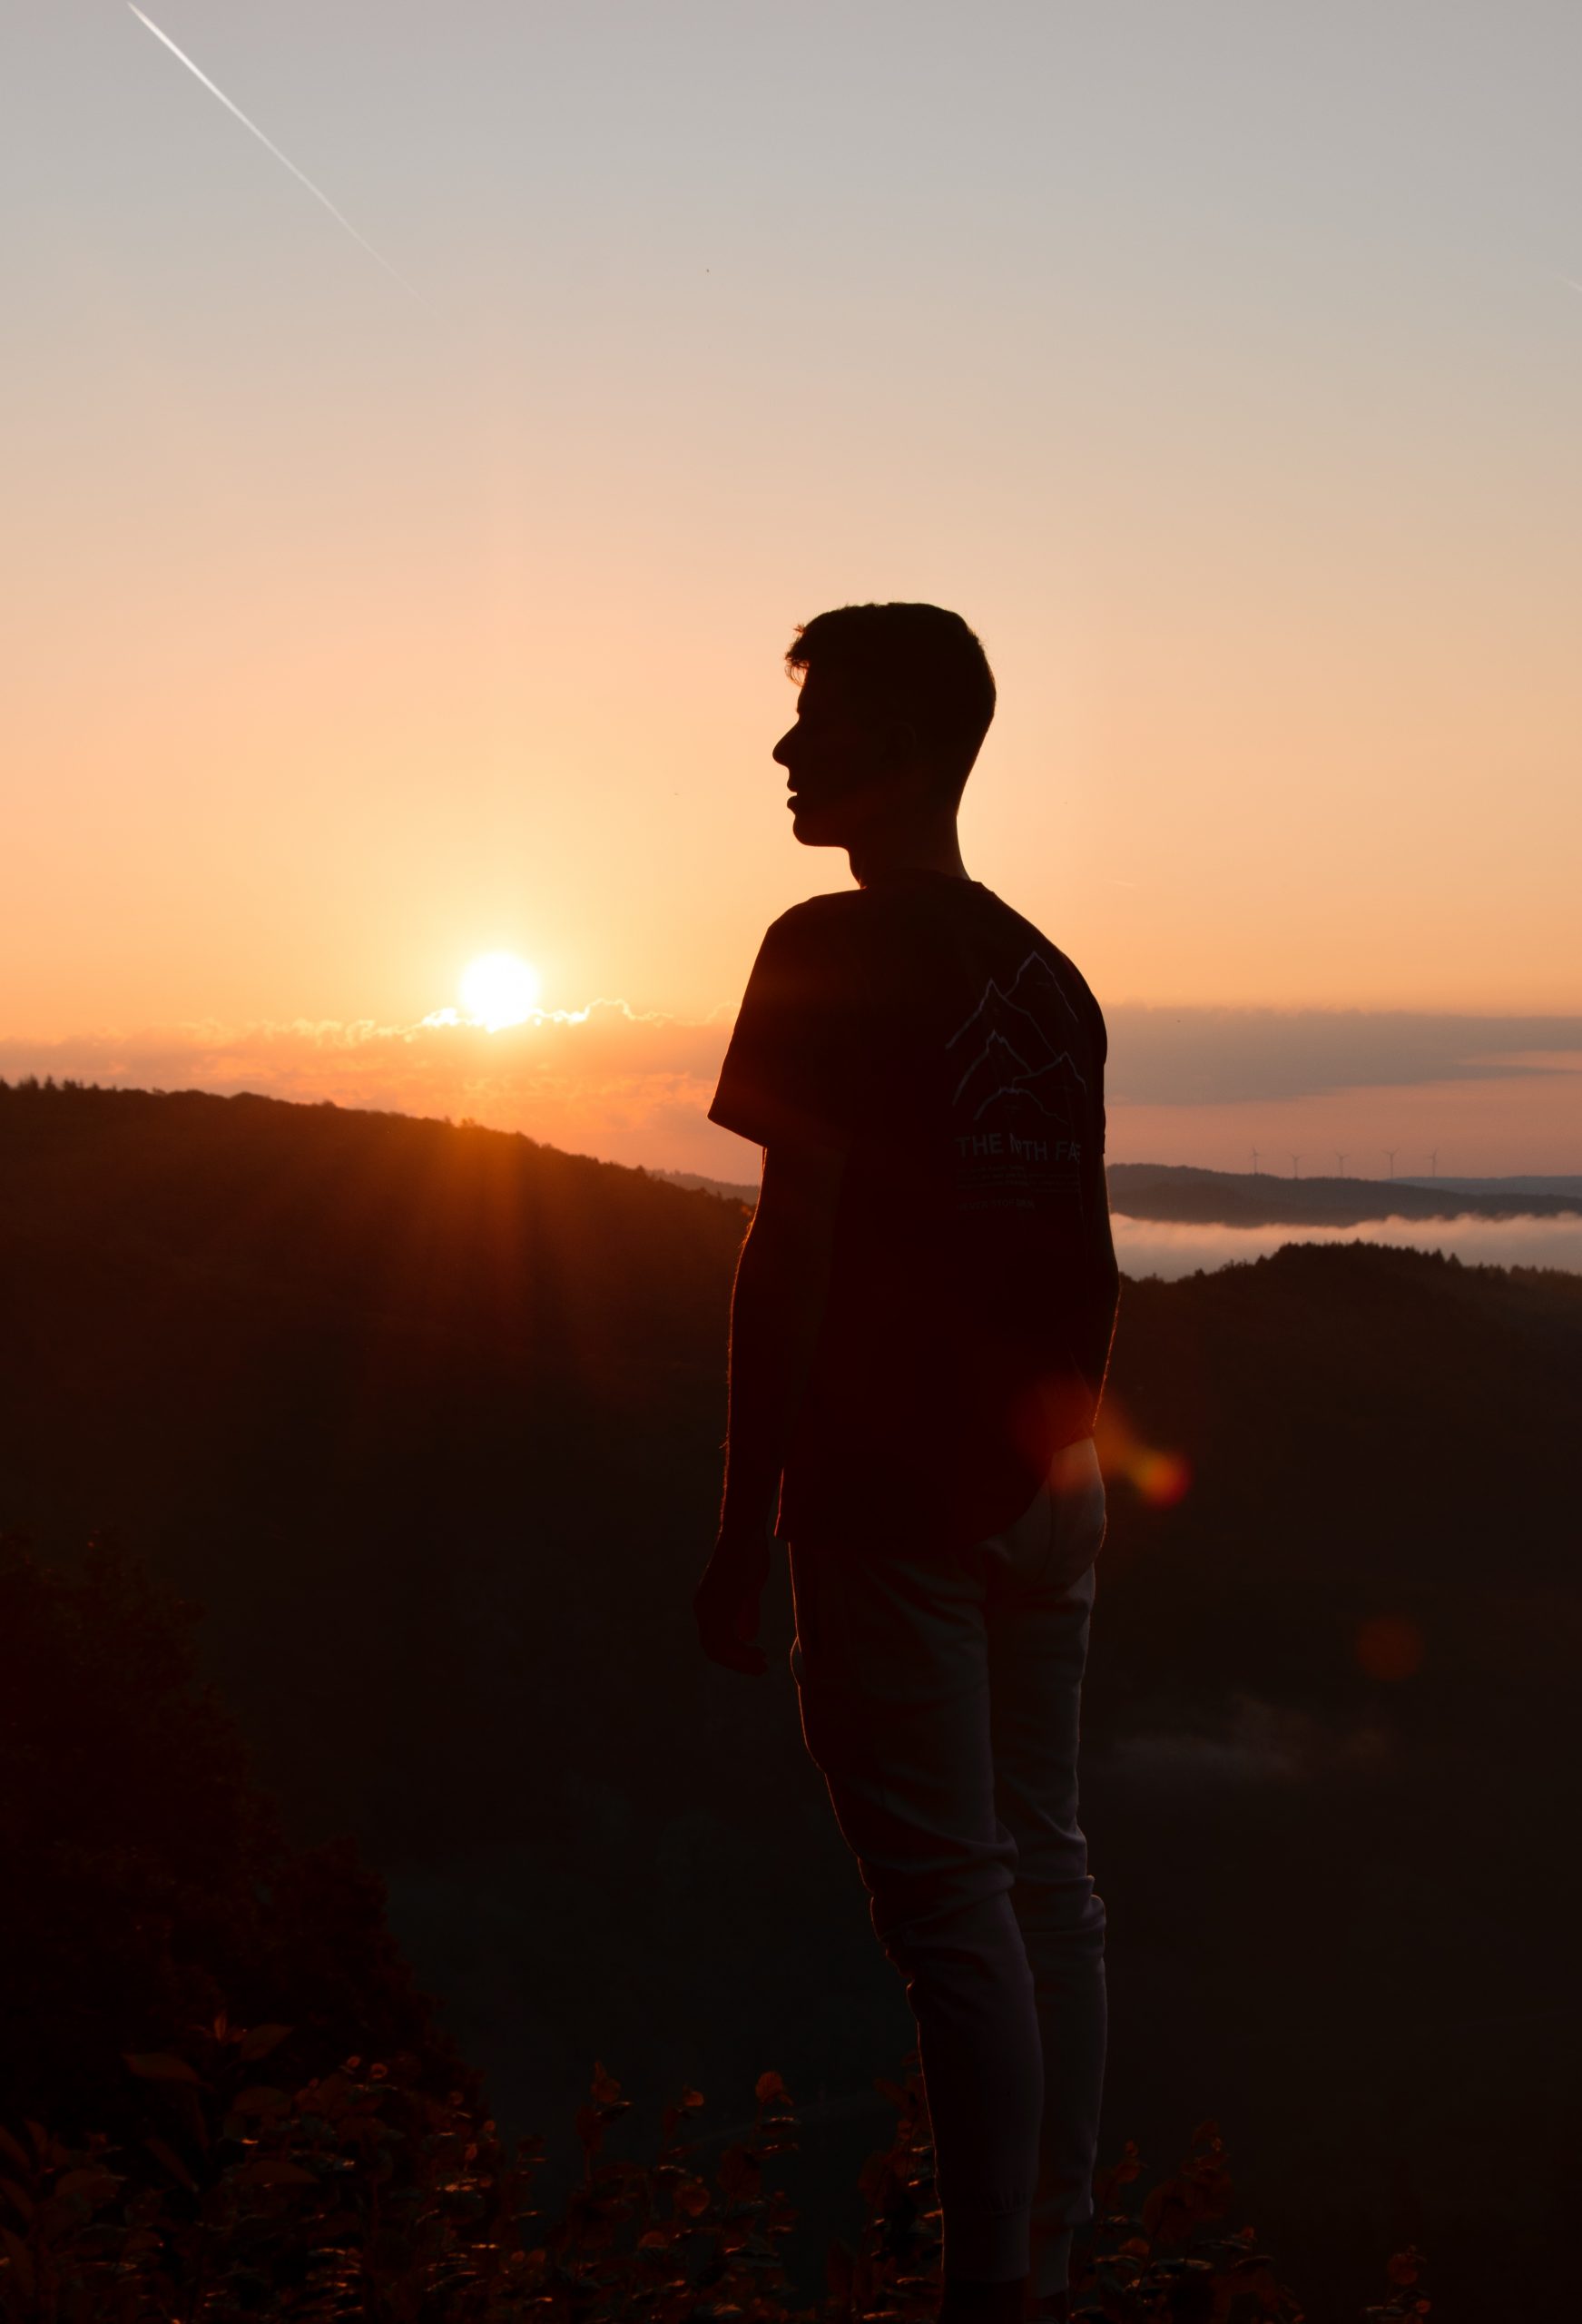
sky, cloud, plant, ecoregion, People in nature, light, flash photography, afterglow, happy, standing, sunlight, dusk, gesture, tree, hat, sunset, astronomical object, atmospheric phenomenon, sunrise, horizon, landscape, grass, morning, sun, grassland, travel, beauty, sunglasses, backlighting, calm, lens flare, fun, heat, hill, dawn, evening, eyewear, leisure, t shirt, shadow, red sky at morning, rock, ocean, vacation, silhouette, reflection, sea